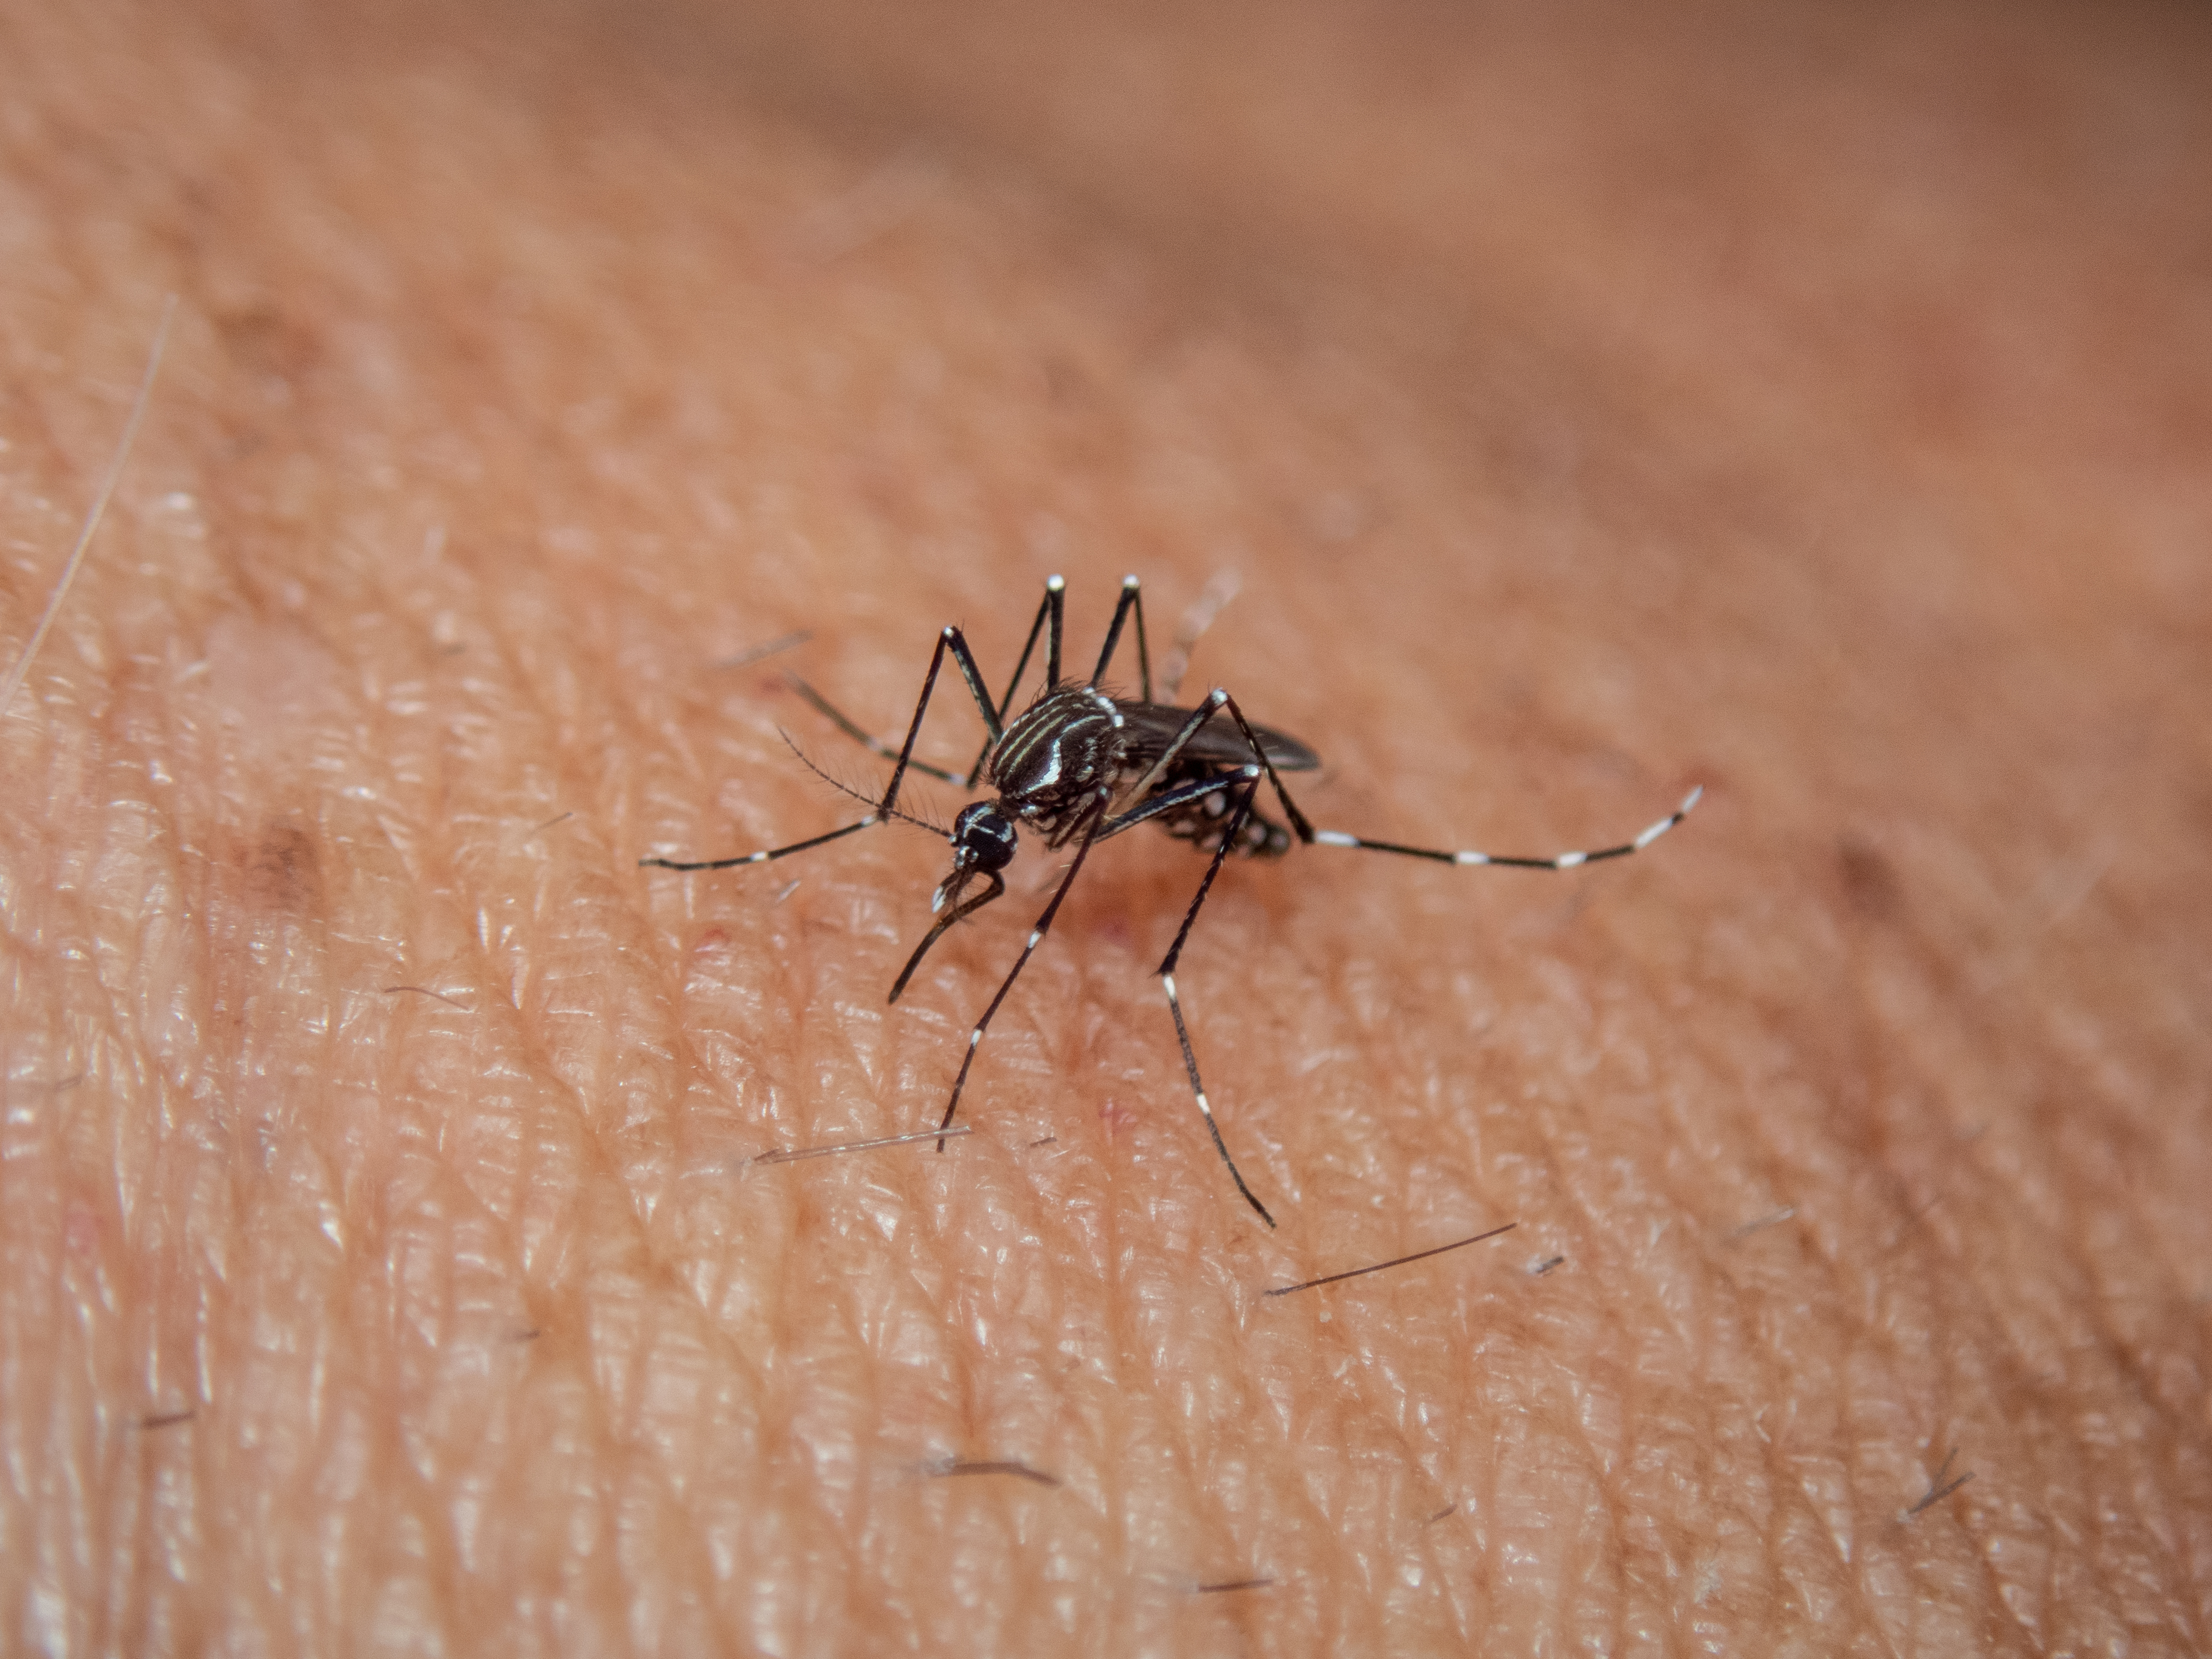
mosquito, sting, insect, bite, pest, invertebrate, close up, organism, parasite, arthropod, wildlife, macro photography, photography, arachnid, membrane winged insect, spider